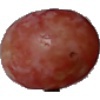
Label: Grape Pink 1